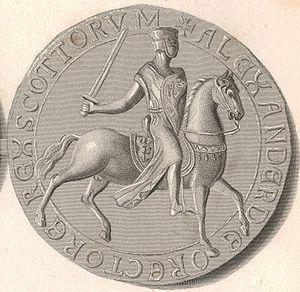
Alexandre II, né le 24 août 1198 à Haddington, mort le 8 juillet 1249 sur l'île de Kerrera dans la baie d'Oban, est roi d'Écosse de 1214 à 1249, fils de Guillaume Iᵉʳ le Lion, et d'Ermengarde de Beaumont. Il succède à son père, et est couronné à l'abbaye de Scone le 5 décembre 1214.